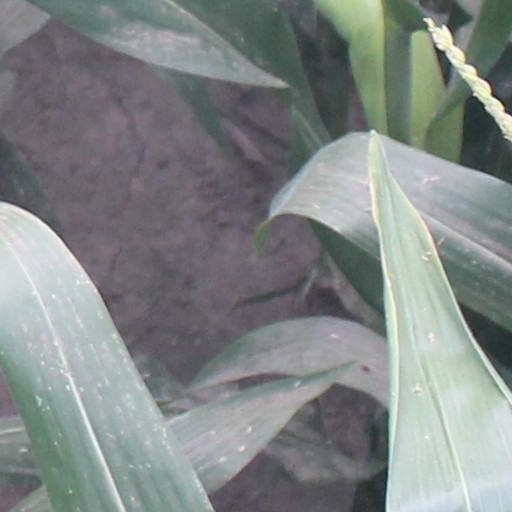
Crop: maize; corn